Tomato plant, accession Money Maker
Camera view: tilt-top (135 deg); turntable rotation: 300 degrees
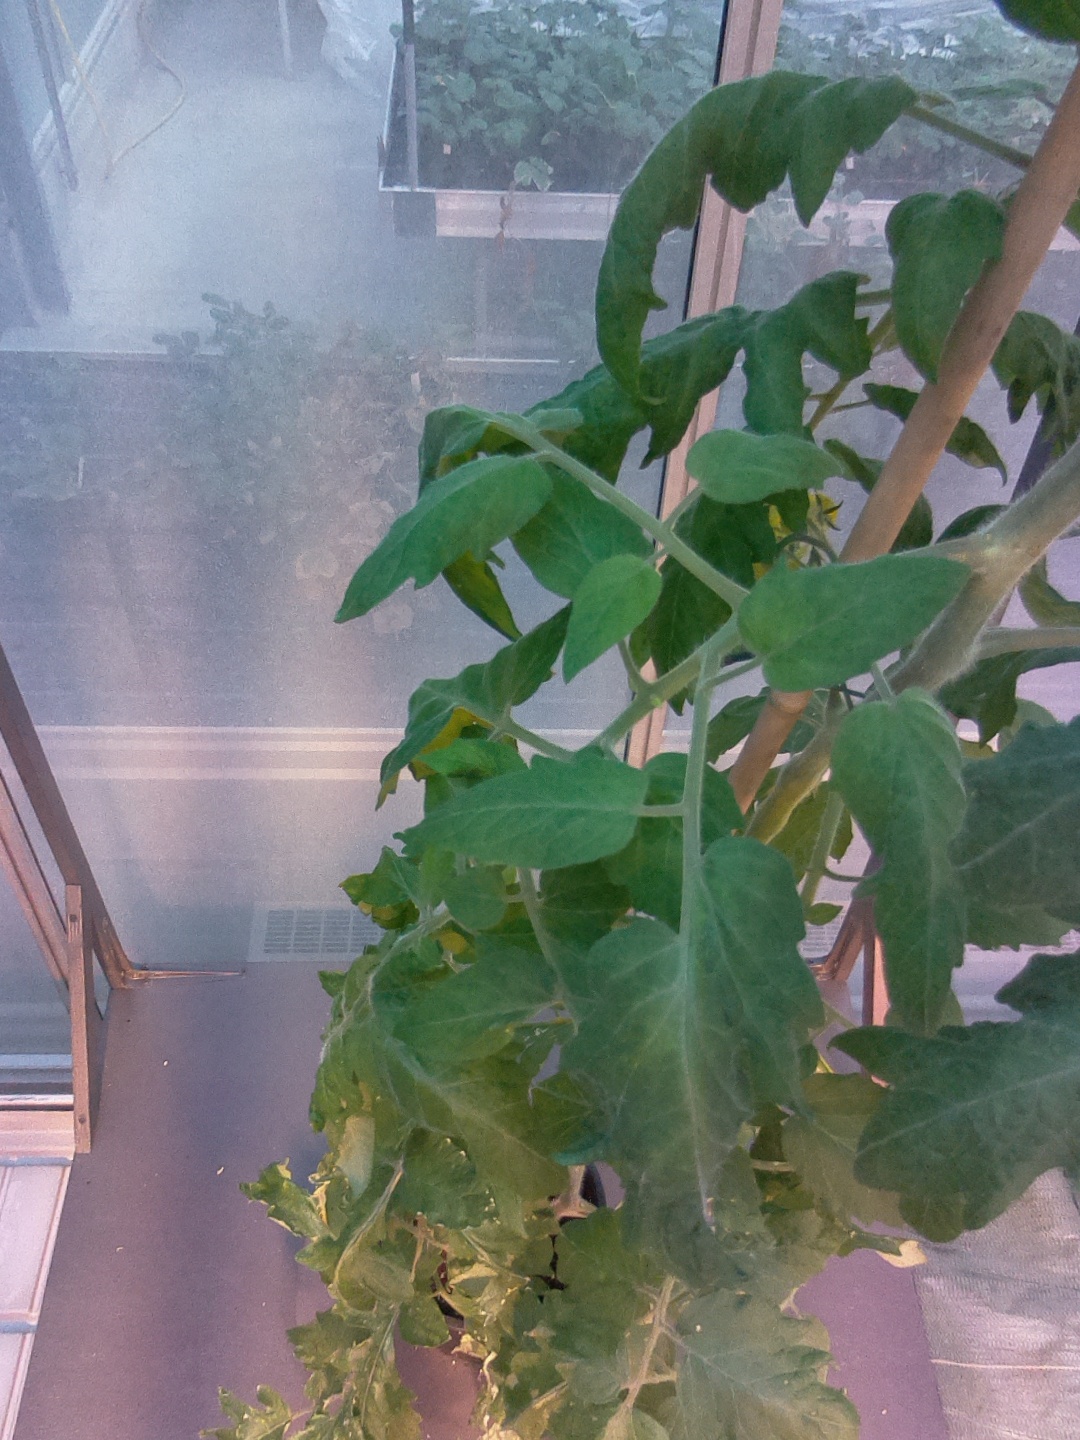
BBCH growth stage 64: 40%-50% of flowers open